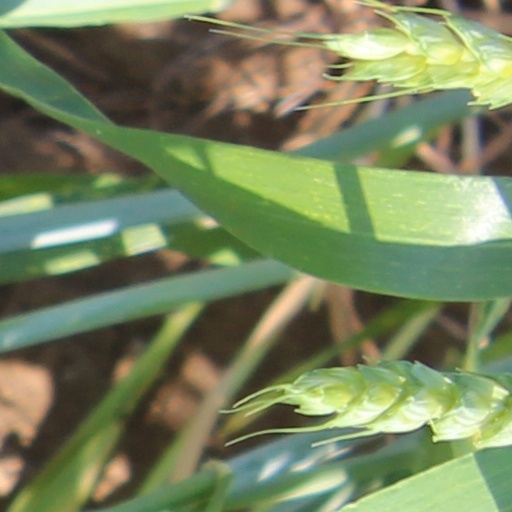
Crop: wheat